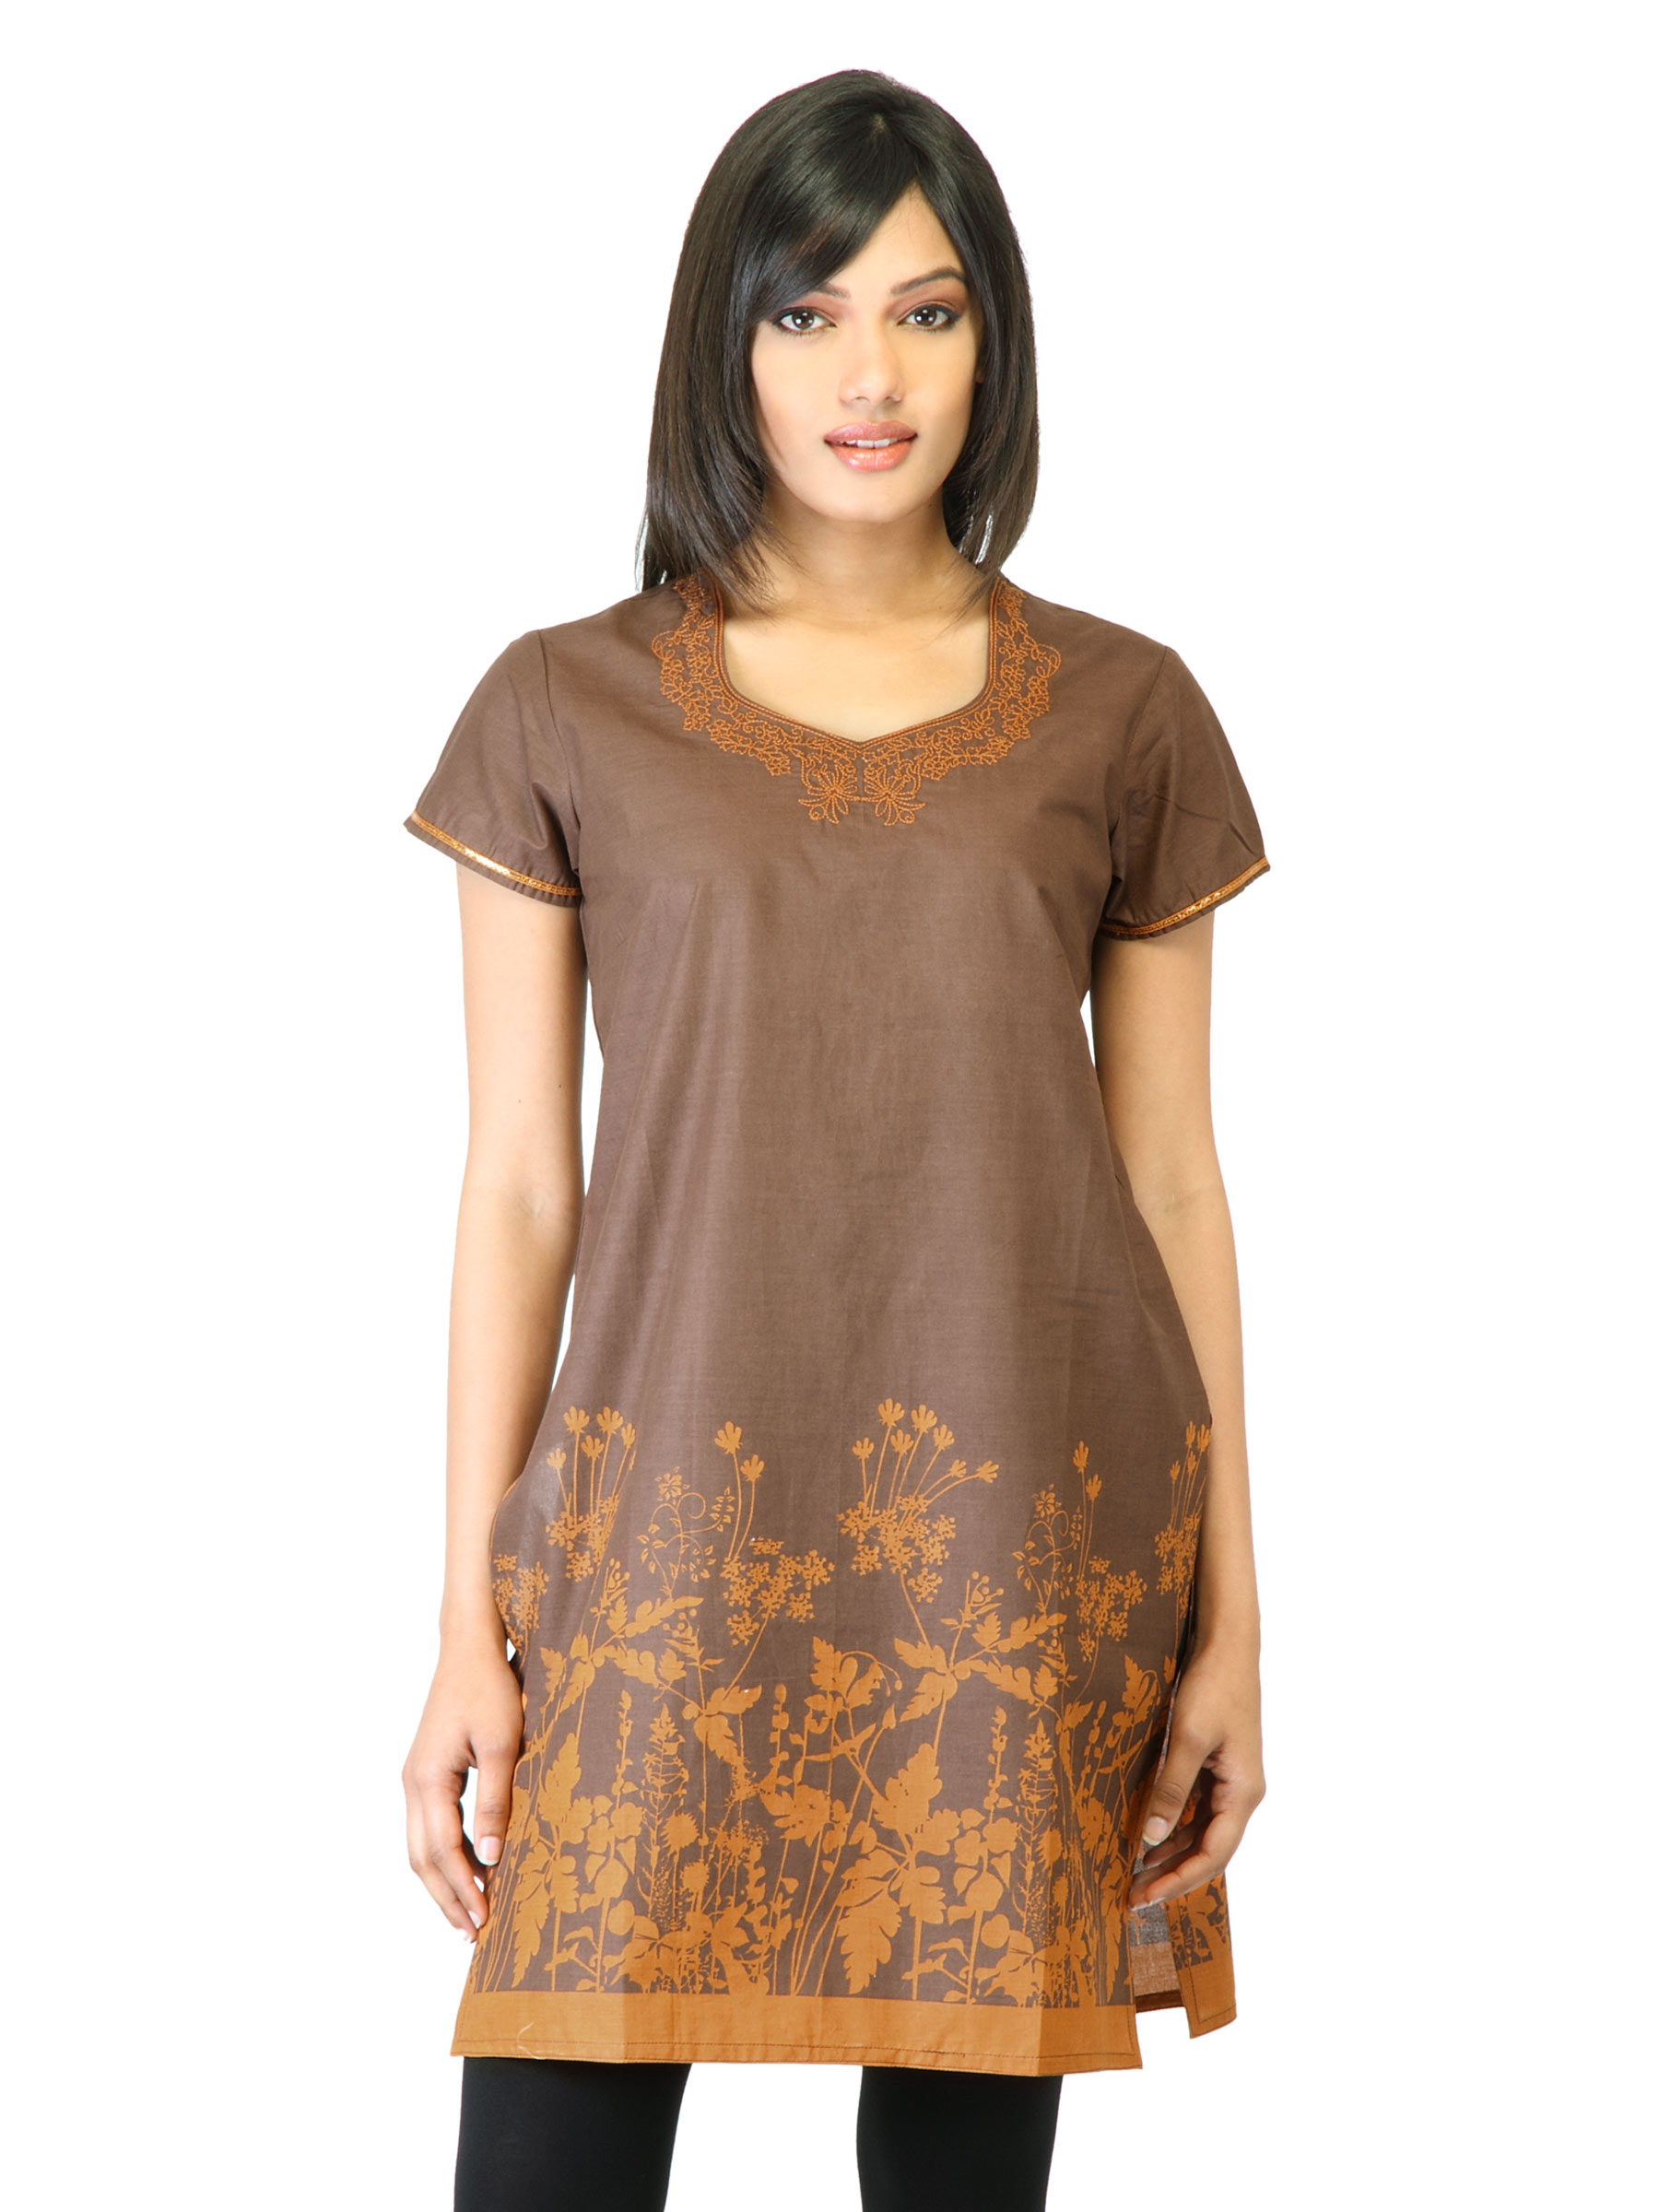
Folklore Women Brown Printed Kurta
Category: Apparel / Topwear / Kurtas
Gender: Women
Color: Brown
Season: Fall 2011
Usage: Ethnic